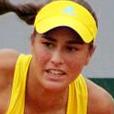
Age: 19